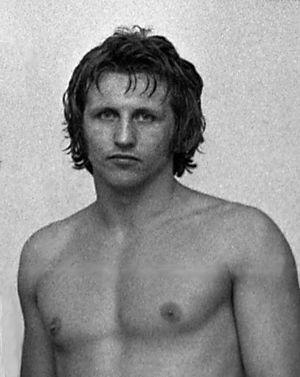
Csaba Hegedűs est un lutteur hongrois, champion olympique, champion du monde et champion d'Europe de sa discipline.